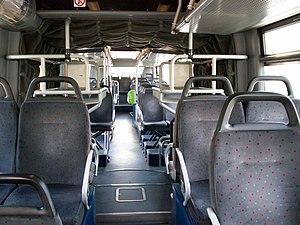
Les lignes de bus RATP spéciales constituent une série de lignes particulières que la Régie autonome des transports parisiens exploite soit pour effectuer des dessertes urbaines comme Castor, ligne de remplacement estival du RER C, soit pour effectuer des dessertes de banlieue à banlieue avec le Tvm et la ligne 393, lignes toutes deux gérées d'une manière proche d'un tramway à l'intérieur du département du Val-de-Marne, soit enfin pour assurer des dessertes aéroportuaires express ou touristiques.